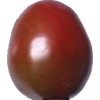
Label: tomato_cherry_maroon